Shai Gilgeous-Alexander

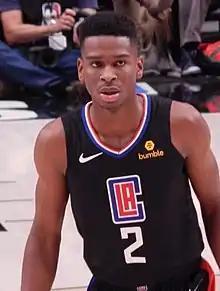
Gilgeous-Alexander with the Clippers in 2018

On June 21, 2018, Gilgeous-Alexander was selected 11th overall by the Charlotte Hornets in the 2018 NBA draft, before being traded to the Los Angeles Clippers the same day, for the pick after him (which ended up being Miles Bridges) and two future second-round picks. He played for the team in the 2018 NBA Summer League, where he averaged 19 points, 4.8 rebounds, 4 assists, and 2.3 steals per game.